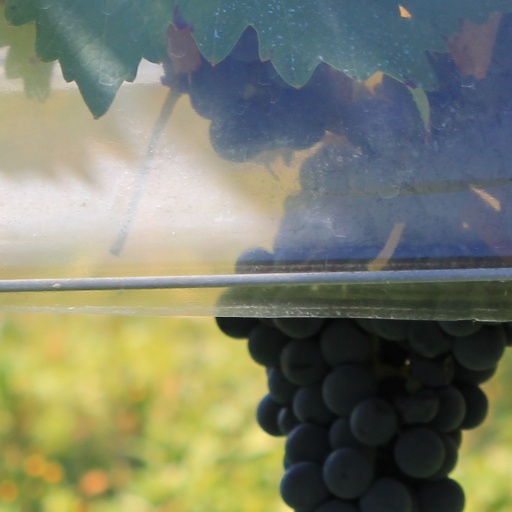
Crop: grape